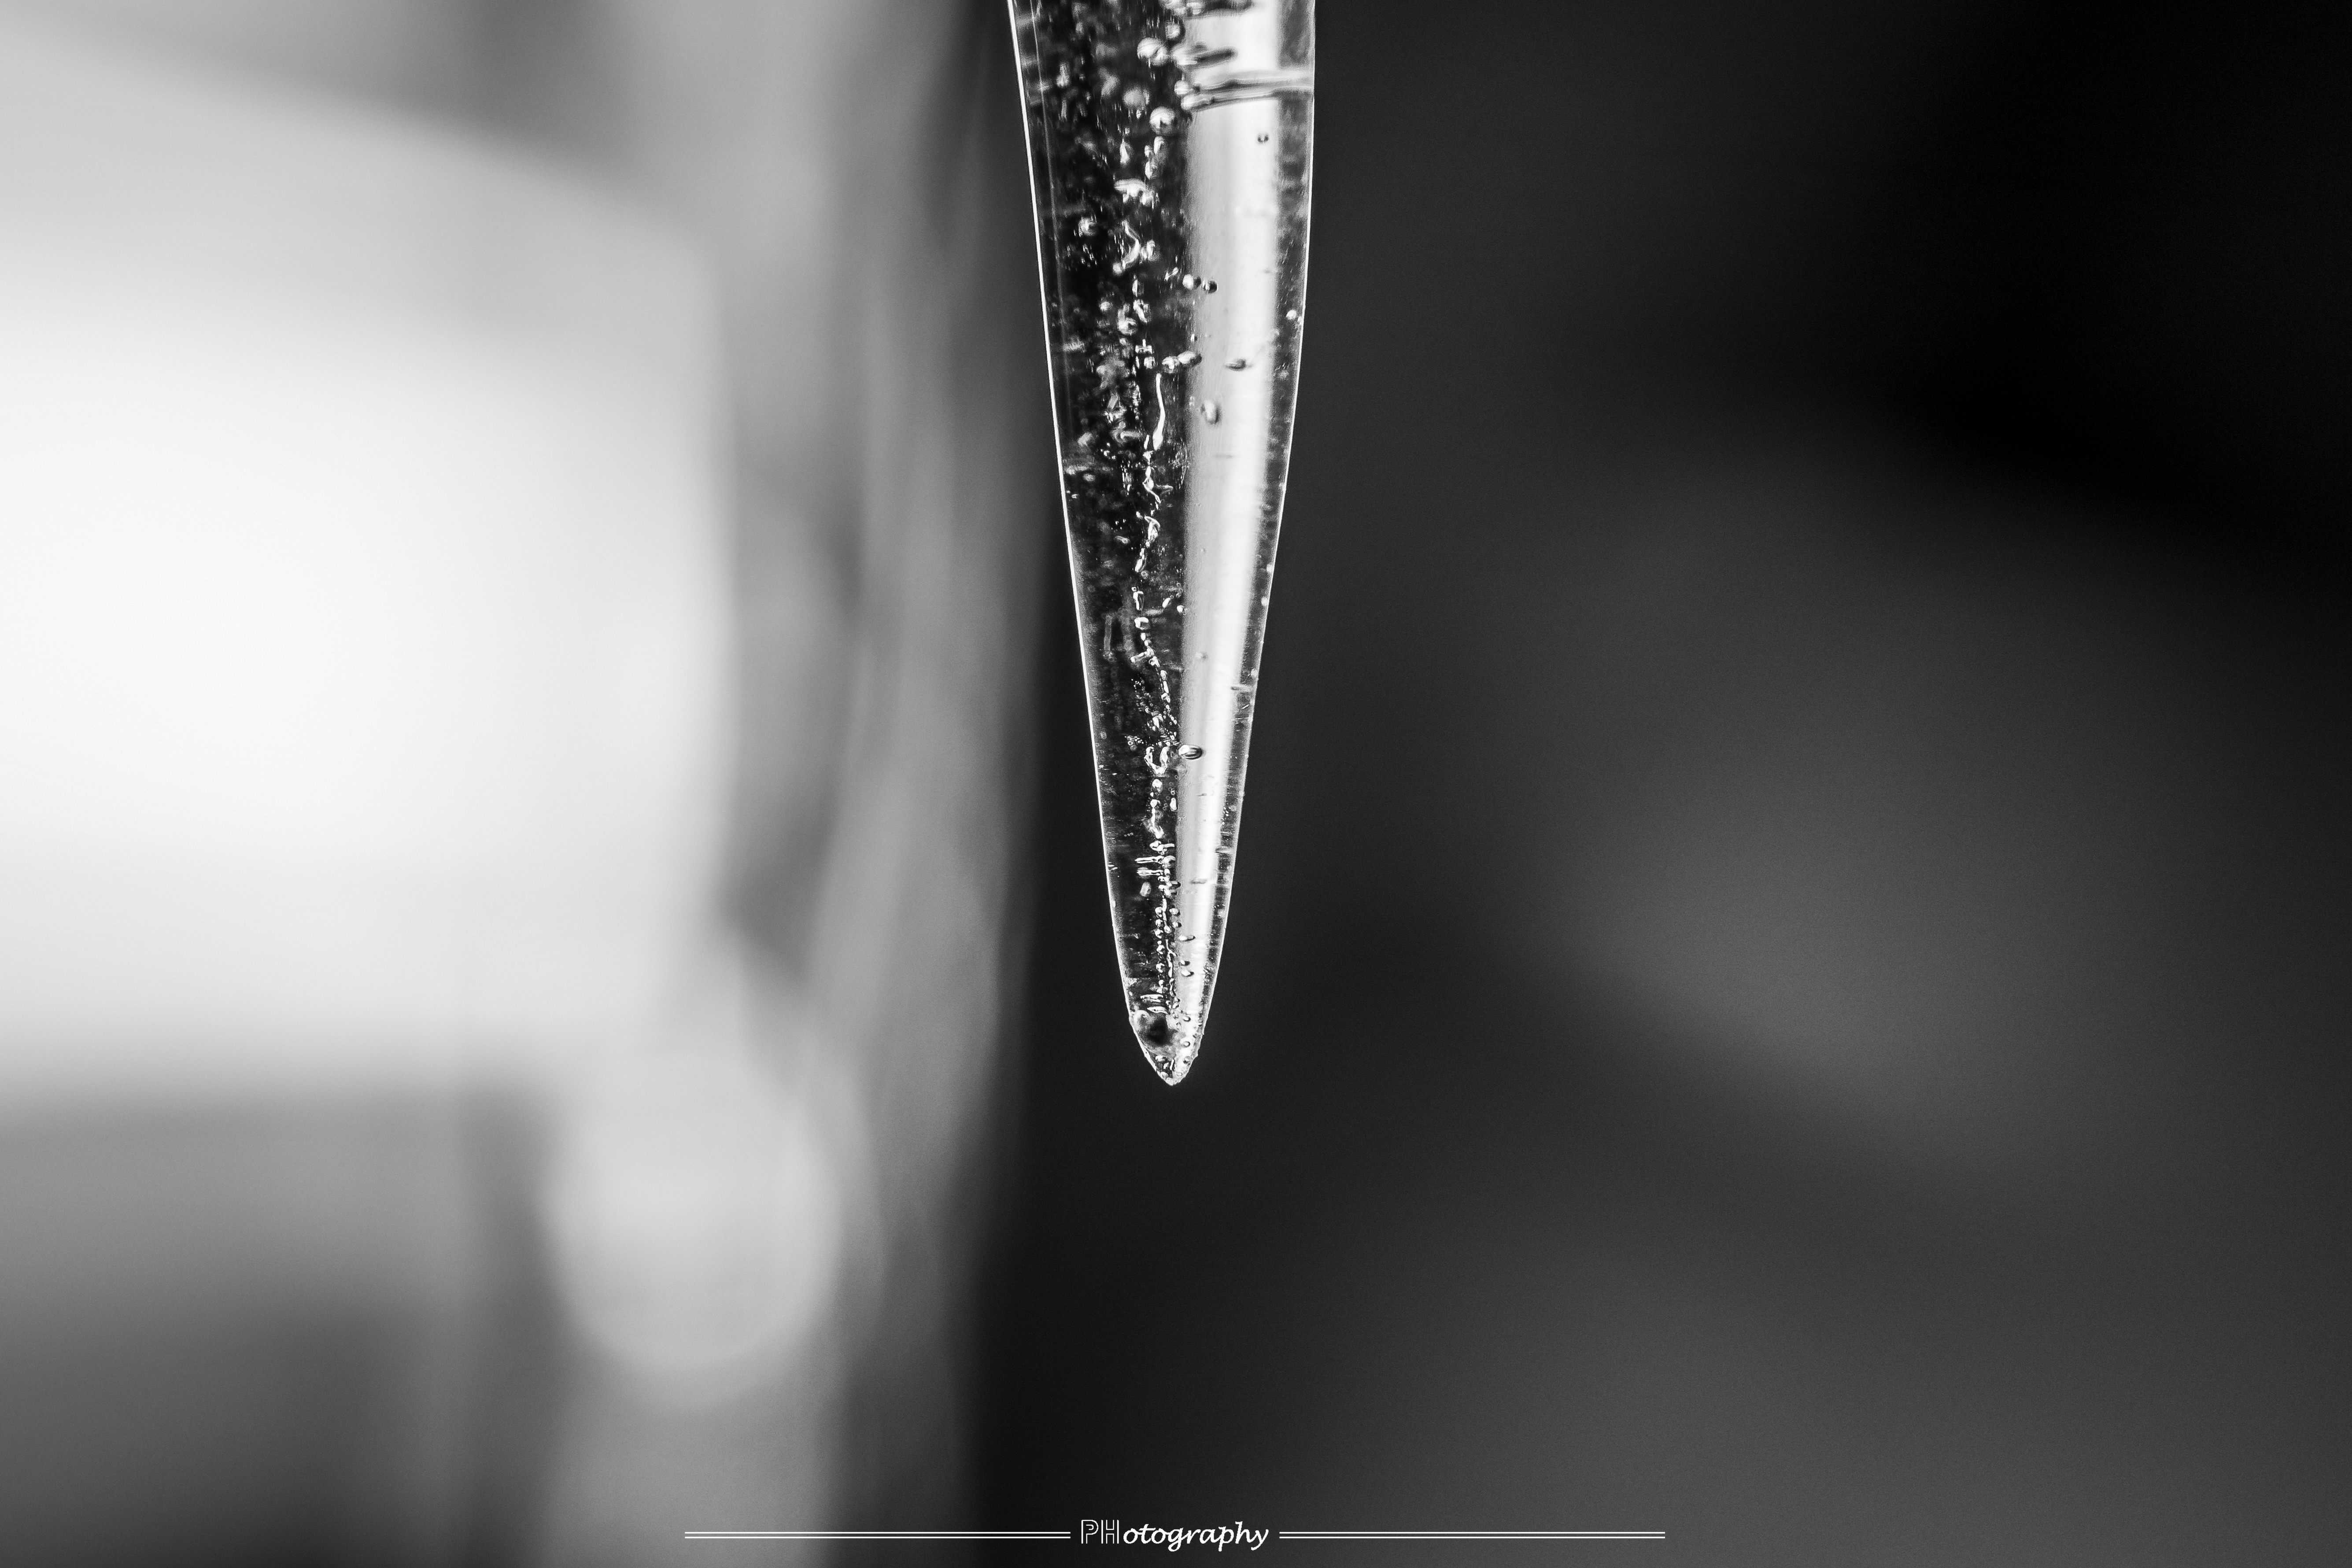
icicle, frost, bw, water, hand, liquid, fluid, plant, twig, flash photography, tree, moisture, drop, freezing, font, Transparent material, glass, monochrome photography, fashion accessory, macro photography, dew, plant stem, still life photography, winter, monochrome, metal, art, melting, ice